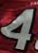
Number: 4